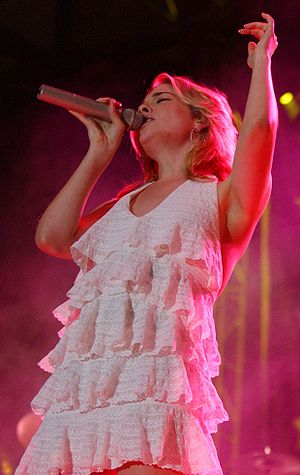
LeAnn Rimes
LeAnn Rimes ved en koncert i 2004
Margaret LeAnn Rimes, kendt som LeAnn Rimes, er en amerikansk sangskriver, sangerinde og skuespiller. Hun er dog bedst kendt inden for countrymusikken.